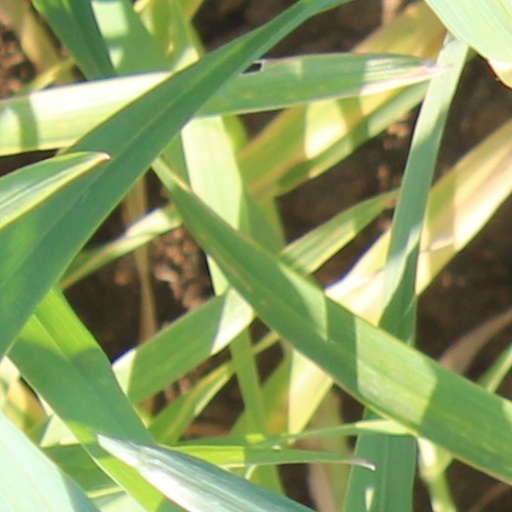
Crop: wheat